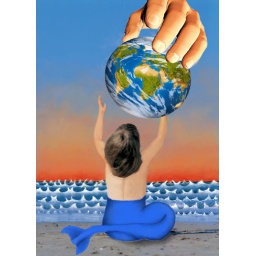
Rear view of a young girl (4-6) sitting on a beach holding a beach ball above her head